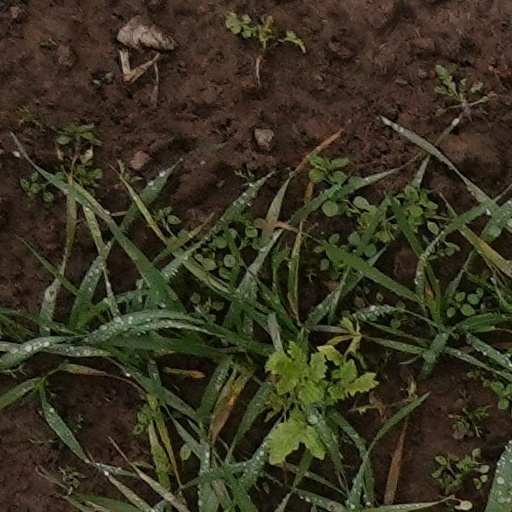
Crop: wheat